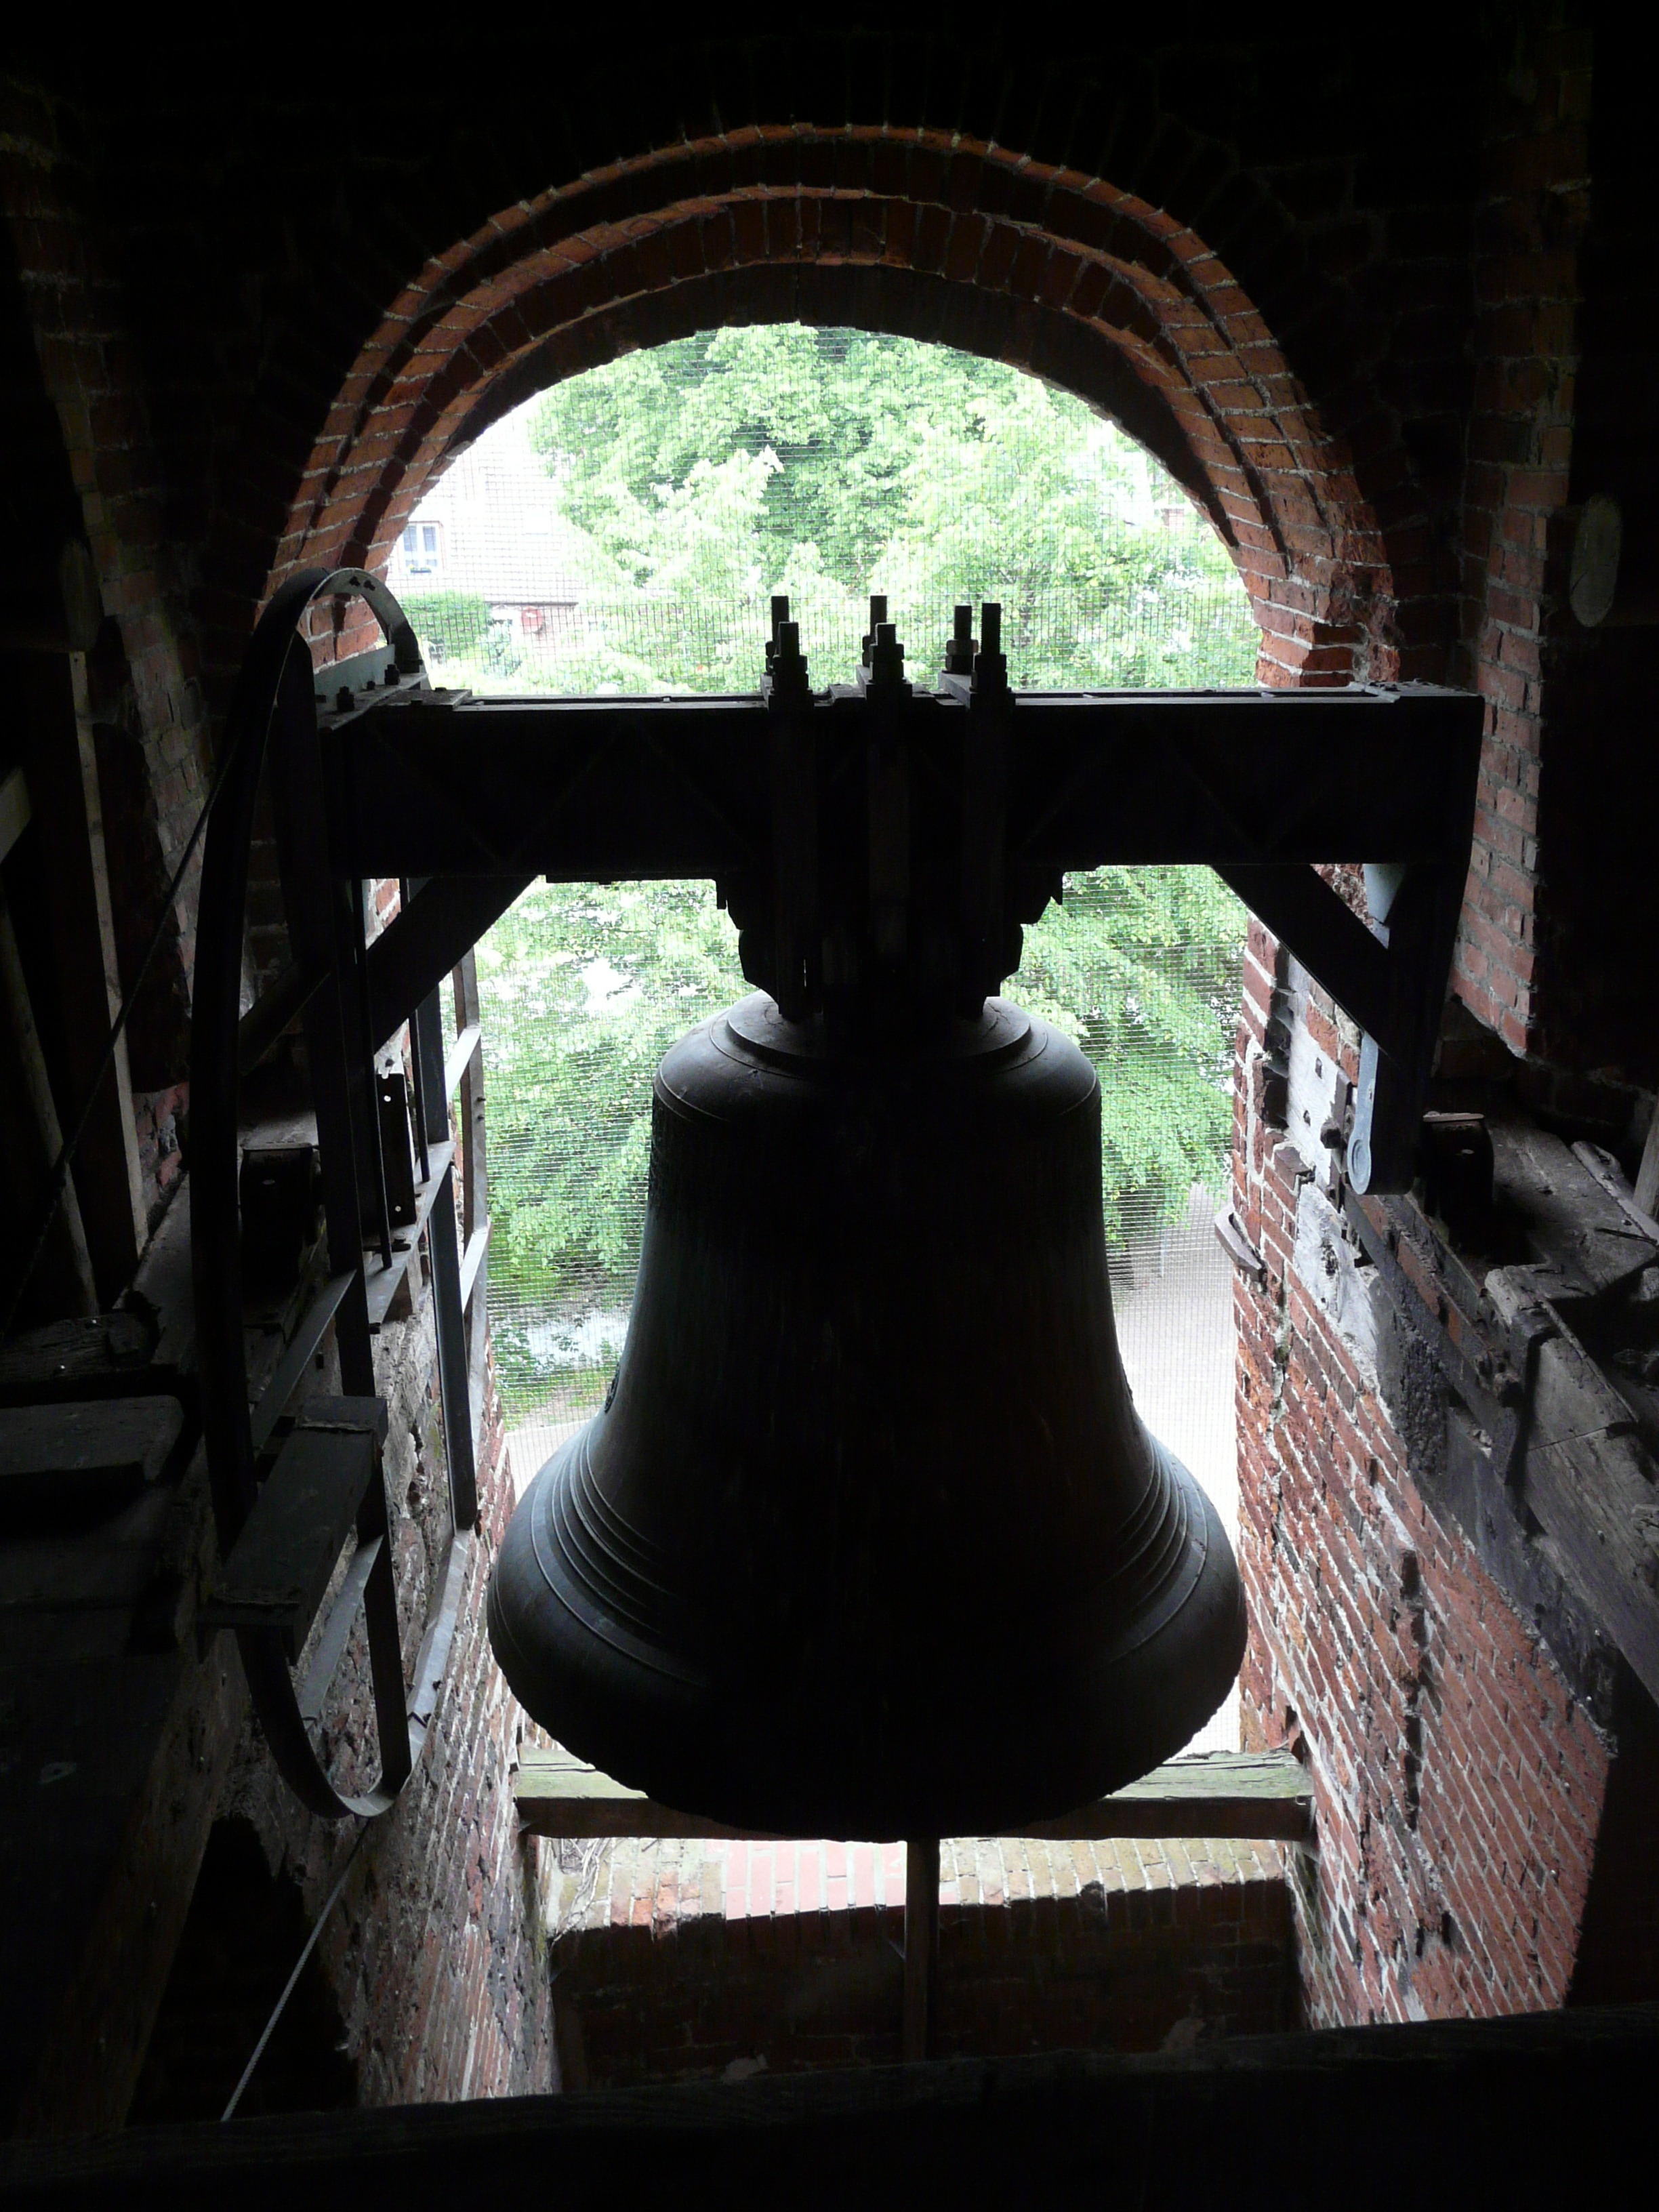
ring, bell, darkness, church, black, musical instrument, church bell, bell tower, temple, sound, bronze bell